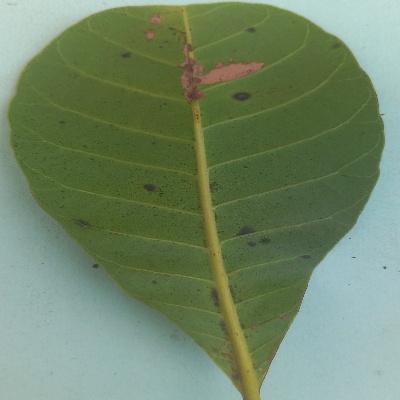
Crop: Cashew
Condition: anthracnose